Borghild Niskin

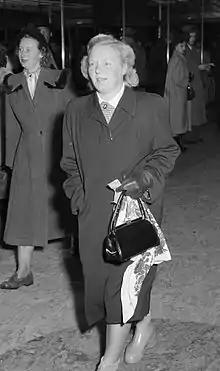
Borghild Niskin

Borghild Niskin (19 February 1924 – 18 January 2013) was a Norwegian alpine skier who finished 7th in the women's giant slalom at the 1956 Winter Olympics at Cortina d'Ampezzo. She became the first woman awarded the Holmenkollen medal that same year. (Shared with fellow Norwegians Arnfinn Bergmann and Arne Hoel.)